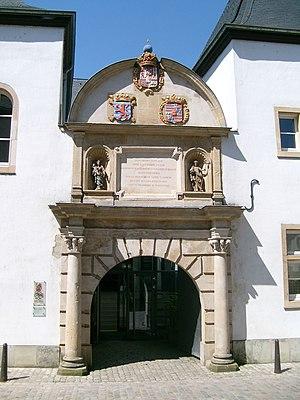
L'hospice Saint-Jean est un ancien hospice situé au niveau de la rue Münster dans le quartier du Grund à Luxembourg. Depuis 1997, le Musée national d'histoire naturelle occupe le bâtiment.
Le Musée national d'histoire naturelle du Luxembourg est le musée d'histoire naturelle de rang national du Luxembourg. Depuis sa fondation en 1854, il se trouve dans la capitale, dans le sud du Grand-Duché. Le musée se trouve plus exactement dans l'ancien Hospice Saint-Jean dans le quartier du Grund sur la rive orientale de l'Alzette, près du Centre culturel et de rencontre Abbaye de Neumünster.